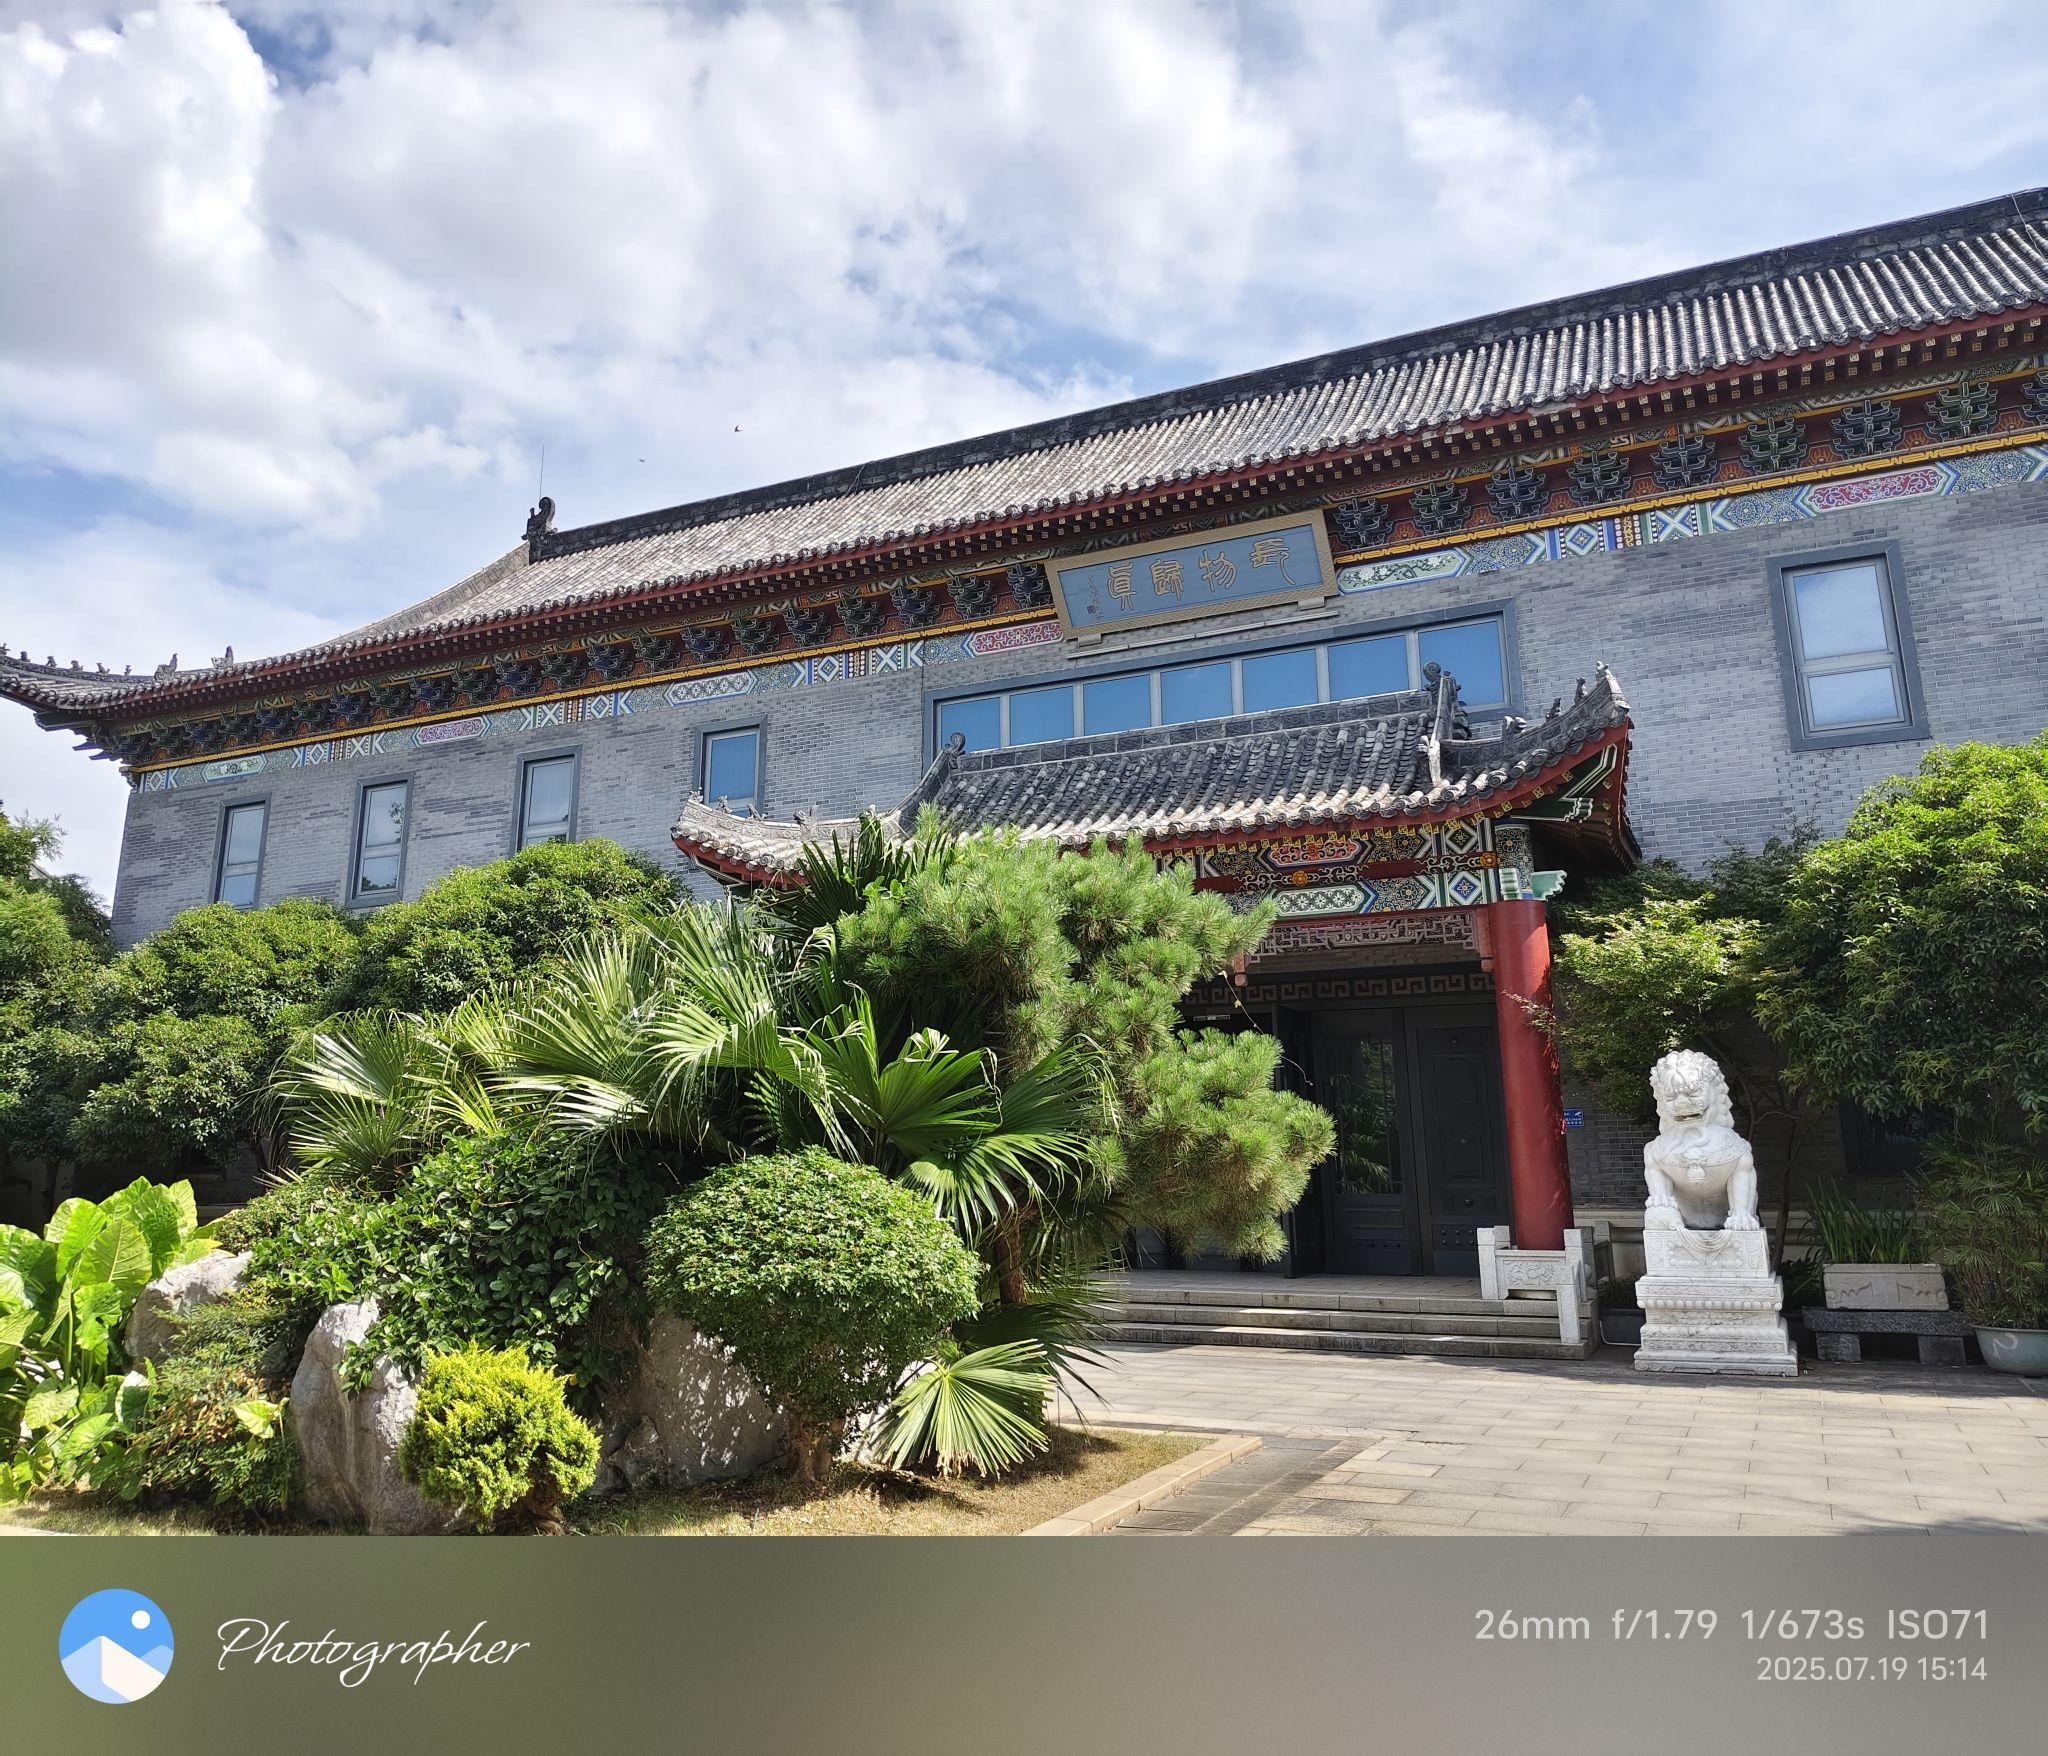
地标名称：华南博物馆
所在城市：南昌市·青云谱区